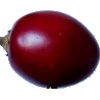
Label: tamarillo